MLS Cup 2012

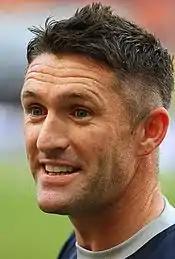
Galaxy striker, Robbie Keane, lead the team in scoring during the 2012 MLS Cup Playoffs.

Los Angeles Galaxy entered the 2012 season as the defending MLS Cup champions, as well as the Supporters Shield titleholders, becoming the first team since 2008 to achieve a "league double" (having the best regular season record, and winning the championship). Due to preseason injuries, the Galaxy started their 2012 campaign off on a rough note, at point being at the bottom of the Western Conference table. Their 3–8–2 record to begin the season caused many critics to wonder if the club was even capable of qualifying for the 2012 MLS Cup Playoffs.